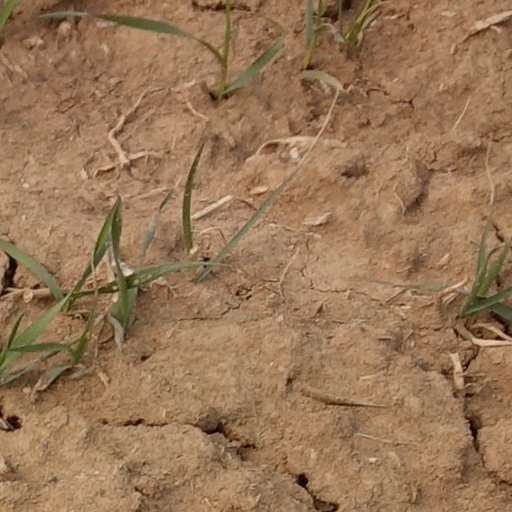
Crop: wheat